Dhole

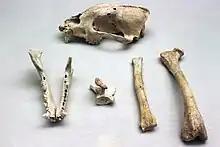
Skeletal remains of a European dhole dating back to the upper Würm period from Cova Negra de Xàtiva, Valencia, Spain

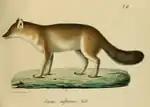
Illustration (1859) by Leopold von Schrenck, one of the first accurate depictions of the species, based on a single skin purchased in the village of Dshare on the Amur

"Canis alpinus" was the binomial name proposed by Peter Simon Pallas in 1811, who described its range as encompassing the upper levels of Udskoi Ostrog in Amurland, towards the eastern side and in the region of the upper Lena River, around the Yenisei River and occasionally crossing into China. This northern Russian range reported by Pallas during the 18th and 19th centuries is "considerably north" of where this species occurs today.